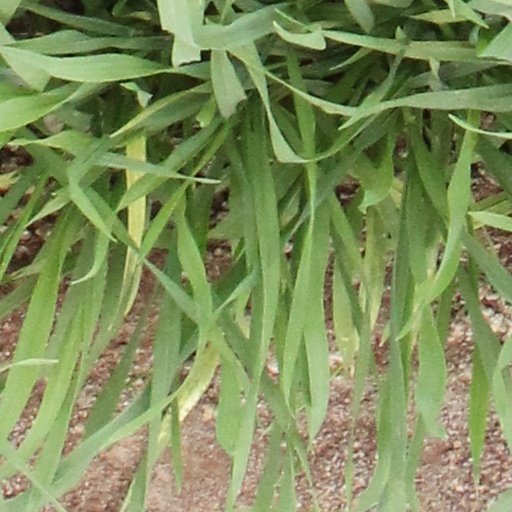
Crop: wheat